Eucalyptus armillata

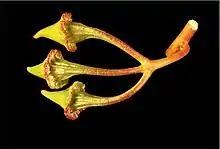
flower buds

"Eucalyptus armillata" is a mallee that grows to a height of about and forms a lignotuber. The bark is pale grey to white turning pink to reddish purple and smooth over the length of the tree. The leaves on young plants and on coppice regrowth are dull green and narrow lance-shaped. The adult leaves are narrow lance-shaped, glossy, long and wide. The flower buds droop downwards, mostly in groups of three on a thickened peduncle long, the individual flowers on a pedicel up to long. The mature buds are shaped like two cones joined at the base, long and wide with a prominent flange below the operculum. The flowers are usually red, occasionally pale creamy yellow, and the fruit are shaped like the flower buds, long and wide with ribs on the side and a double flange around the rim.